Vayishlach

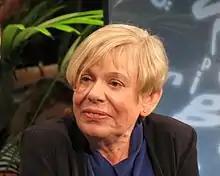
Armstrong

Everett Fox translated Genesis 32:21: "For [Jacob] said to himself: I will wipe [the anger from] his face with the gift that goes ahead of my face; afterward, when I see his face, perhaps he will lift up my face!" Karen Armstrong wrote that Fox's translation preserved the "insistent diction" of the Hebrew, directing the reader to Jacob's imminent wrestling match, when Jacob would see God "face to face" (in the words of Genesis 32:31), and implying that the "faces" of God, Jacob, and Esau were all the same. Armstrong argued that by facing his brother, Jacob confronted the "face" of God, but also confronted himself. Jacob came to terms not only with his wronged brother, but with Jacob's inner Esau, the alter ego that Jacob hated and had tried to discard. Armstrong concluded that only by confronting the subconscious aspects of his personality that filled his waking self with fear and disgust could Jacob heal his internal conflict and experience God's healing power.